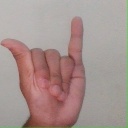
अक्षर: य